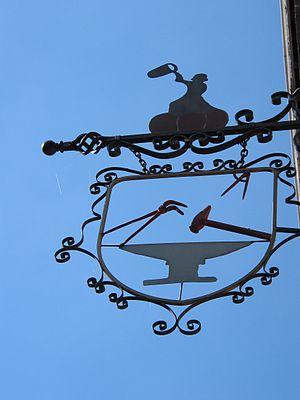
Enghien (Belgique), enseigne en fer forgé de la guilde des forgerons.
Vers 1300, le rimeur Guillot de Paris compose une première liste des noms de rues de Paris dans Le Dit des rues de Paris. Ce document indique que la capitale comptait 310 rues dont 80 dans le quartier d'Outre-Petit-Pont, 36 dans la Cité et 114 dans le quartier d'Outre-Grand-Pont.